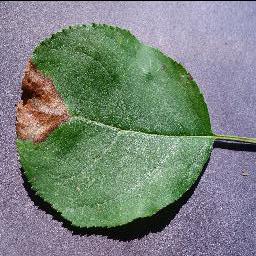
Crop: apple
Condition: black_rot